Hagonoy, Bulacan

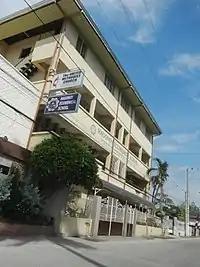
Hagonoy Ecumenical School

In Hagonoy, the primary and most dominant mode of transportation is tricycle because of its narrow roads. In 2011, there are 4,671 registered members of Tricycle Operators and Drivers Association (TODA) in Hagonoy servicing all barangays except Pugad and Tibaguin. Both of those barangays are being served by passenger boats.